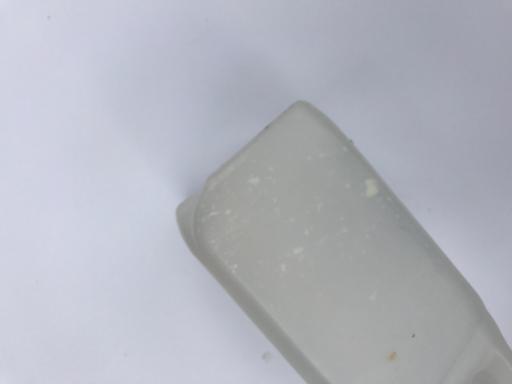
Waste category: plastic